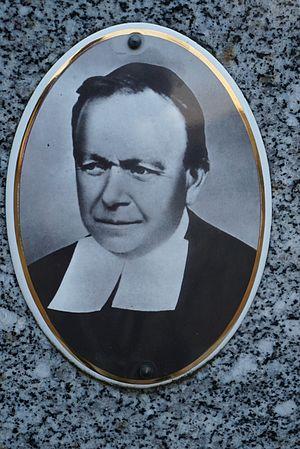
concession frères des écoles chrétiennes cimetière du nord Reims.
Cette liste de saints concerne les saints et les bienheureux, reconnus comme tels par l'Église catholique, ayant vécu au XIXᵉ siècle. À ce jour, l'Église a donné comme modèles évangéliques 318 saints du XIXᵉ siècle.
Le bienheureux frère Arnould, né Jules-Nicolas Rèche le 2 septembre 1838 à Landroff en Moselle et mort le 22 octobre 1890 à Reims, est un frère des écoles chrétiennes.